Jay Drake

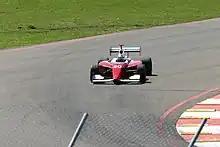
Drake driving an Infiniti Pro Series car for Vision Racing in 2005 on the Streets of St. Petersburg

Drake won the 1998 Turkey Night Grand Prix midget car race. Drake was the USAC National Sprint Car Champion in 2004. He also competed in 14 Indy Pro Series races in 2004 and 2005 with a best finish of third and finishing 9th in the 2005 point standings. Jay is currently the team manager for Keith Kunz Motorsports USAC Midget Team.